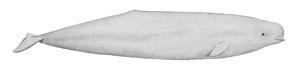
Le béluga ou bélouga, appelé également baleine blanche, dauphin blanc et marsouin blanc, est une espèce de cétacés de la famille des Monodontidae vivant dans l'océan Arctique. Il dispose d'un des sonars les plus sophistiqués de tous les cétacés. Ce sonar lui est indispensable pour s'orienter et se repérer dans les canaux de glace immergés, qui forment un véritable labyrinthe.
Les ongulés — du grec onykos, puis du latin ungula, « ongle » — forment une division traditionnelle des mammifères placentaires. Bon nombre de ces espèces possèdent un ou plusieurs sabots à l'extrémité de leurs membres. Le sabot est alors une formation cornée très développée, et qui enveloppe le ou les doigts reposant sur le sol lors de la marche.